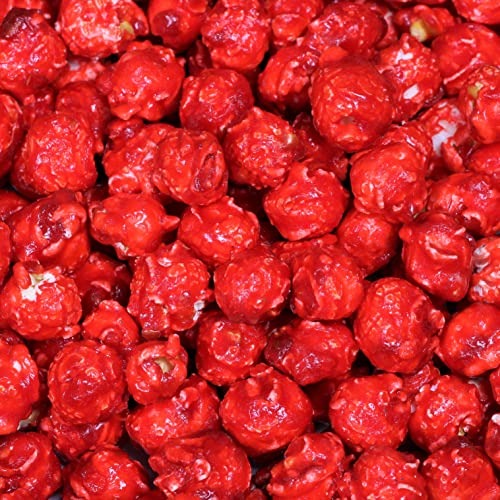
Item Name: Gourmet Red Cherry Flavored Popcorn by It's Delish, 2 lbs Bulk Bag | Air Popped Pop Corn Snack - Fruity Red Themed Candy Confetti | Birthday Party, Events – Gluten Free, Vegan, Kosher
Bullet Point 1: 🍿 EXCITING RED-COLORED POPCORN : Delicious cherry red popcorn for snacks and parties. Although artificially flavored, its popping with fruity candy flavor. - YIELDS: Approx 2 oz. per cup.
Bullet Point 2: 🍿 WONDERFUL TREAT: This fun fruity popcorn comes in a large bulk 2 lbs Bag to satisfy your popcorn crave and midnight sweet tooth. Open up the bag and sniff the aroma of this yummy popcorn. Eat out of the bag, or divide it into smaller popcorn favor bags. - When sealed, candied popcorn can stay fresh for over a month!
Bullet Point 3: 🍿 DELICIOUS ARTIFICIAL FLAVORS, SWEET, & CRUNCHY: It's Delish Red Cherry Popcorn will keep you munching and crunching while you get to appreciate the fun fruity flavors and exciting colors of the mix. Whether at a carnival, fun red-themed party or just sitting at home or office, you"ll love our fruity popcorn. Indulge today!
Bullet Point 4: 🍿 FUN & YUMMY FOR EVERY OCCASION: Our Cherry-flavored popcorn is simply the ideal choice for every occasion. Whether you want to surprise your little ones with a new treat, gift yourself or your friend with a new snack, add it to your colorful or red-theme party, gift it on weddings, baby showers, or any other occasion that crosses your mind, these will be a winner!
Bullet Point 5: 🍿 CERTIFIED KOSHER OU PARVE: Our red popcorn is vegan, non-dairy and proudly made in the USA. We value and care for our customers, and your well-being is our top priority. Expect nothing less when it comes to the freshness, flavor, and crunch of this popcorn. Order from the popcorn factory direct and taste the fun!
Product Description: <p><b> Gourmet Red Cherry Candy Coated Popcorn by It's Delish – 2 lbs Bulk Bag Popcorn Snack </b></p> <p> Treat yourself or make your party a hit with our delicious gourmet red popcorn. Close your eyes, take a sniff... taste each flavor! Mmmm.... good. Artificially flavored Red Cherry </p> <p>Plus, the packet that packs these popcorn nuts is specifically designed to keep the nuts fresh and crunchy. These fun, fruity colors of popcorn come in a 2 lbs bulk to quench your popcorn thirst. Our red cherry popcorn is non-dairy and proudly made in the USA. Kosher certification shows that they are non-GMO. </p> <p><b>About It's Delish!</b></p><p>It's Delish was established in 1992 and is located in North Hollywood, California. It's Delish is a food manufacturer and distributor who produces over 500 gourmet food products including popcorns, licorice, sour belts, taffies, caramels, Jordan almonds, chocolates, nuts, fruits, trail mixes, spices, and the spice blends. It's Delish also produces organics and all-natural products. We give you the opportunity to order from the factory direct!</p><p>It's Delish! prides itself on the four pillars that are at the foundation of everything we do.</p><p> -Innovation -Quality -Value -Service</p>
Value: 1.0
Unit: Ounce

Price: 31.99